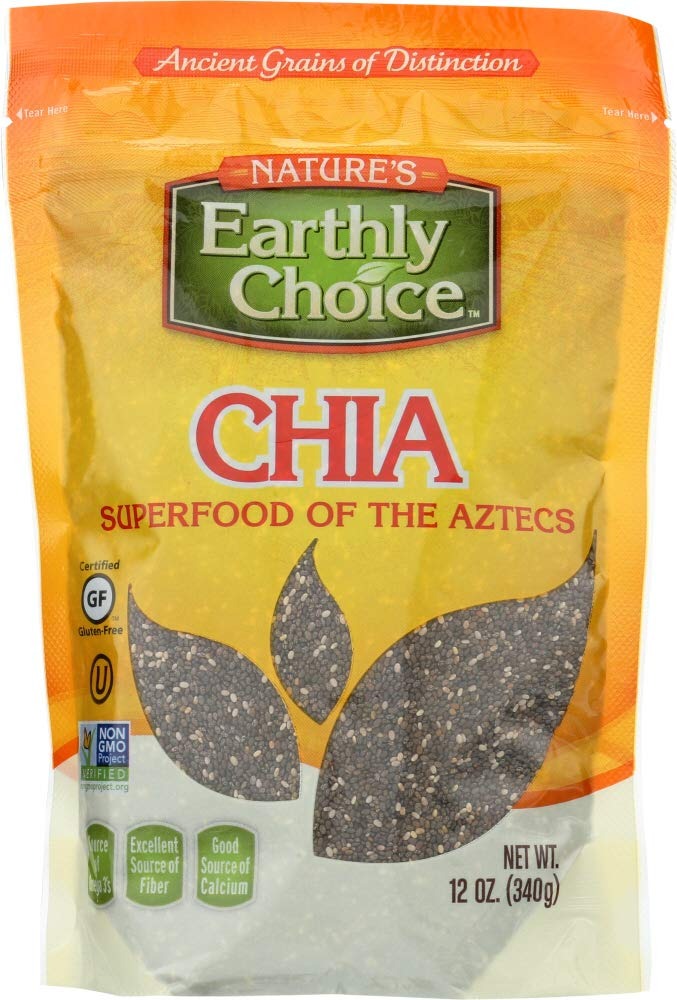
Item Name: CHIA
Bullet Point 1: It was recognized not only for its superior nutritional qualities, but also for its invigorating properties
Bullet Point 2: Best quality product
Bullet Point 3: Gluten-free and Non-GMO, Effervesce combines Authenticity with Elegance and Prestige
Value: 12.0
Unit: Ounce

Price: 12.05